Abel Herrero (artist)

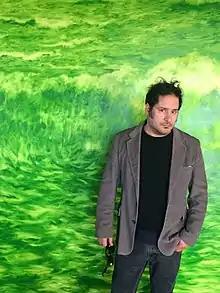
Abel Herrero, 2017

Herrero was born in 1971 in Havana. In Cuba he began studying art and had his first solo exhibitions in Havana.